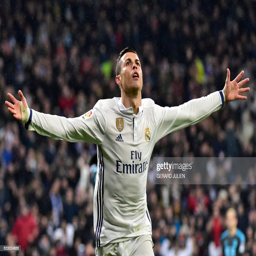
forward celebrates a goal during football team vs football team .